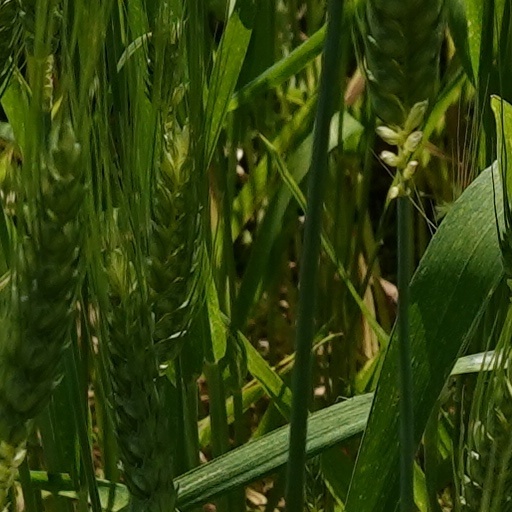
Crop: wheat